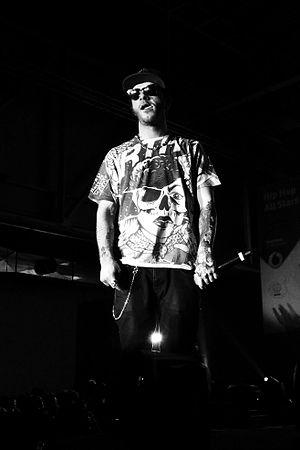
Salmo, de son vrai nom Maurizio Pisciottu, né le 29 juin 1984 à Olbia, Sardaigne, est un rappeur italien.